New York Islanders

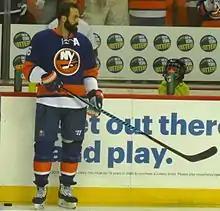
Andrew Ladd prior to a game during the 2016–17 season. Ladd signed with the Islanders as a free agent during the 2016 off-season.

Summer of 2016 saw free agents and longtime Islanders Kyle Okposo, Frans Nielsen, and Matt Martin all depart the team, joining the Buffalo Sabres, Detroit Red Wings, and Toronto Maple Leafs, respectively. Snow signed free agents Andrew Ladd from the Chicago Blackhawks and Jason Chimera from the Washington Capitals to help fill the gaps left behind. After an underwhelming first half of the 2016–17 season, posting a 17–17–8 record through 42 games, head coach Jack Capuano was relieved of duties, with assistant general manager Doug Weight being named interim head coach. Having coached the team since 2010, Capuano was the second-winningest coach in the team's history with 227 wins, also leading the team to their first playoff series win since 1993. Prior to Capuano's release, goaltender Jaroslav Halak was placed on waivers, and eventually sent down to the Bridgeport Sound Tigers. Having carried three goaltenders for the second consecutive season, the decision was made to stick with the tandem of Greiss and back-up Jean-Francois Berube after Halak posted a 6–8–5 record with a .904 save percentage through the beginning of the 2016–17 season.